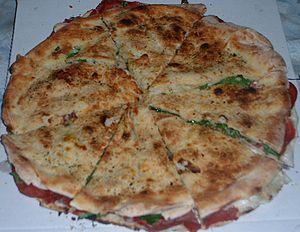
L'expression pizza siciliana fait référence à un ensemble de façons afférentes à la préparation de la pizza sicilienne dont la variété la plus connue est le sfincione palermitain.